Alexisonfire

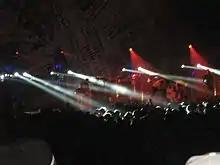
Alexisonfire performing in Vancouver on their 2012 farewell tour.

On August 22, 2006, the band released their third studio album, "Crisis", which received rave reviews and continues to be deemed 'important'.